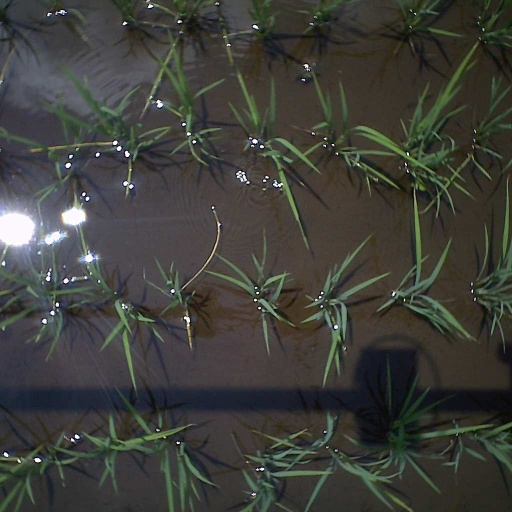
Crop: rice